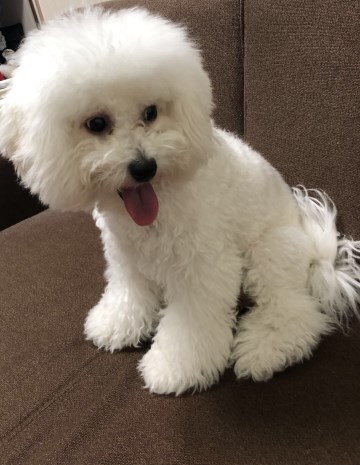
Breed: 3083-n000117-Bichon_Frise